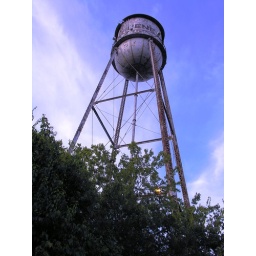
The Grist Mill water tower in Gruene Texas.